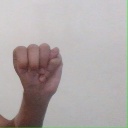
अक्षर: म